Courthouse Square Historic District (Farmington, Missouri)

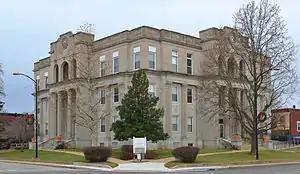
St. Francois County Courthouse, January 2015

The Courthouse Square Historic District is a national historic district located at Farmington, St. Francois County, Missouri. The district encompasses 26 contributing buildings in the central business district of Farmington. It developed between about 1871 and 1954, and includes representative examples of Greek Revival, Gothic Revival, Late Victorian, Beaux Arts, and Bungalow / American Craftsman style architecture. Located in the district is the separately listed St. Francois County Jail and Sheriff's Residence. Other notable buildings include the St. Francois County Courthouse (c. 1926), Rottger Building (c. 1904), Gierse Tailor Shop (c. 1876), Long Memorial Hall (1924), Methodist Episcopal Church (c. 1904), Masonic Temple (c. 1911), and Fitz Building (c. 1937).